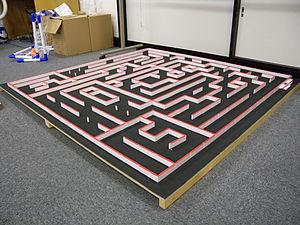
Labyrinthe de micromouse
Une compétition de type micromouse est une compétition dans laquelle les compétiteurs doivent concevoir un petit robot devant se déplacer dans un labyrinthe.